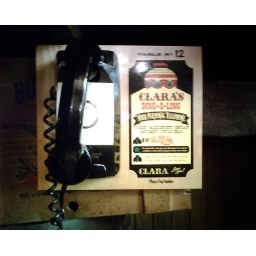
pick up the phone and call your order in to the kitchen